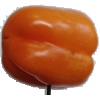
Label: orange_pepper